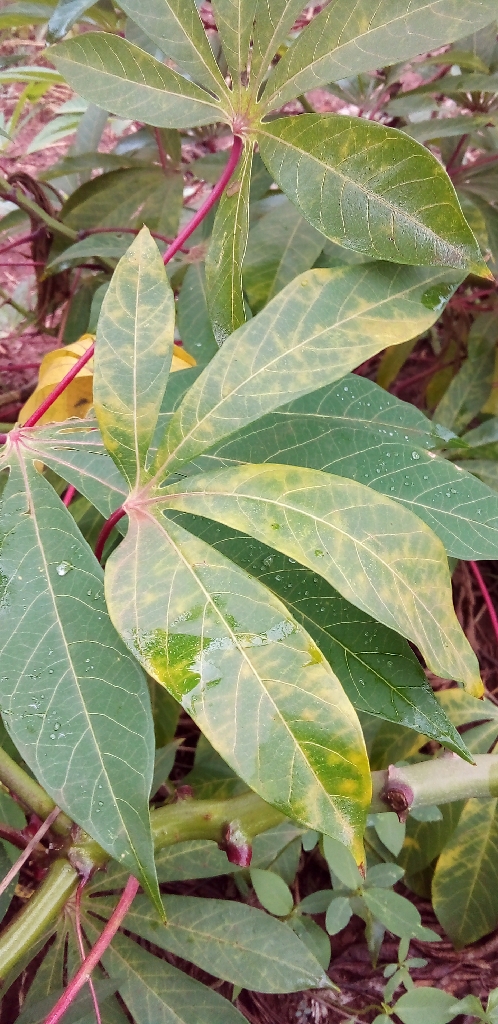
Label: cassava brown streak disease (cbsd)